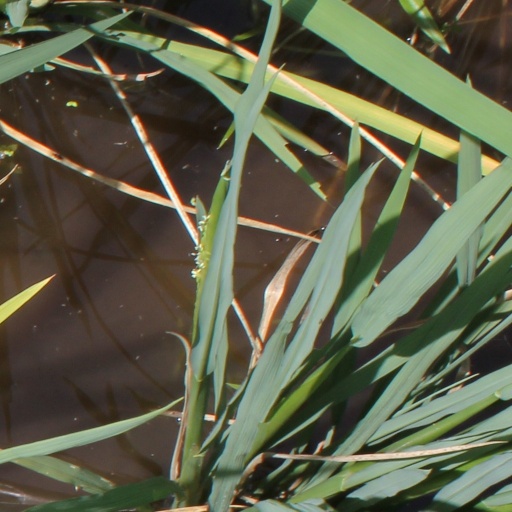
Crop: rice